AREX

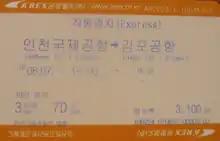
AREX Express ticket

After the opening of the first phase, in 2007, a ticket for a ride from Gimpo International Airport to Incheon International Airport cost ₩3,100, both on commuter and express services. This fare increased in steps to ₩3,500 by the end of 2010, then was reduced to ₩3,300 for commuter trains when the second phase opened. The fare for express services, which travel the full Seoul–Incheon International Airport distance non-stop from the opening of the second phase in December 2010, was set at ₩13,300; while the fare for commuter services on the full distance was set at ₩3,700. This competes against a price of around ₩10,000 on buses, ₩67,500 on taxis, and about ₩15,500 with private car.